Next Level Chef (American TV series) season 2

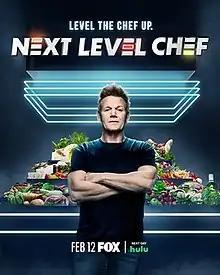
Promotional poster for season 2, featuring host Ramsay

The second season of the American competitive reality television series "Next Level Chef" premiered on Fox on February 12, 2023, as the Super Bowl LVII lead-out program, and concluded on May 11, 2023. Gordon Ramsay returned to host the season and served as a mentor, along with returning mentors Nyesha Arrington and Richard Blais.